Jan Očko of Vlašim

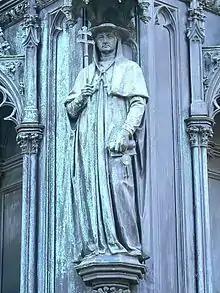
Jan Očko of Vlašim as a cardinal (detail of the pedestal of the statue of Charles IV; Křižovnické Square, Prague)

Jan Očko of Vlašim (Jan VIII as the Bishop of Olomouc) (? – died 1380), from the family of the House of Vlašim, was the second Archbishop of Prague (1364–1378). He was the uncle to his successor Jan of Jenštejn.